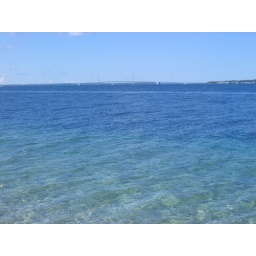
Clear water - that bridge again, way in the background.